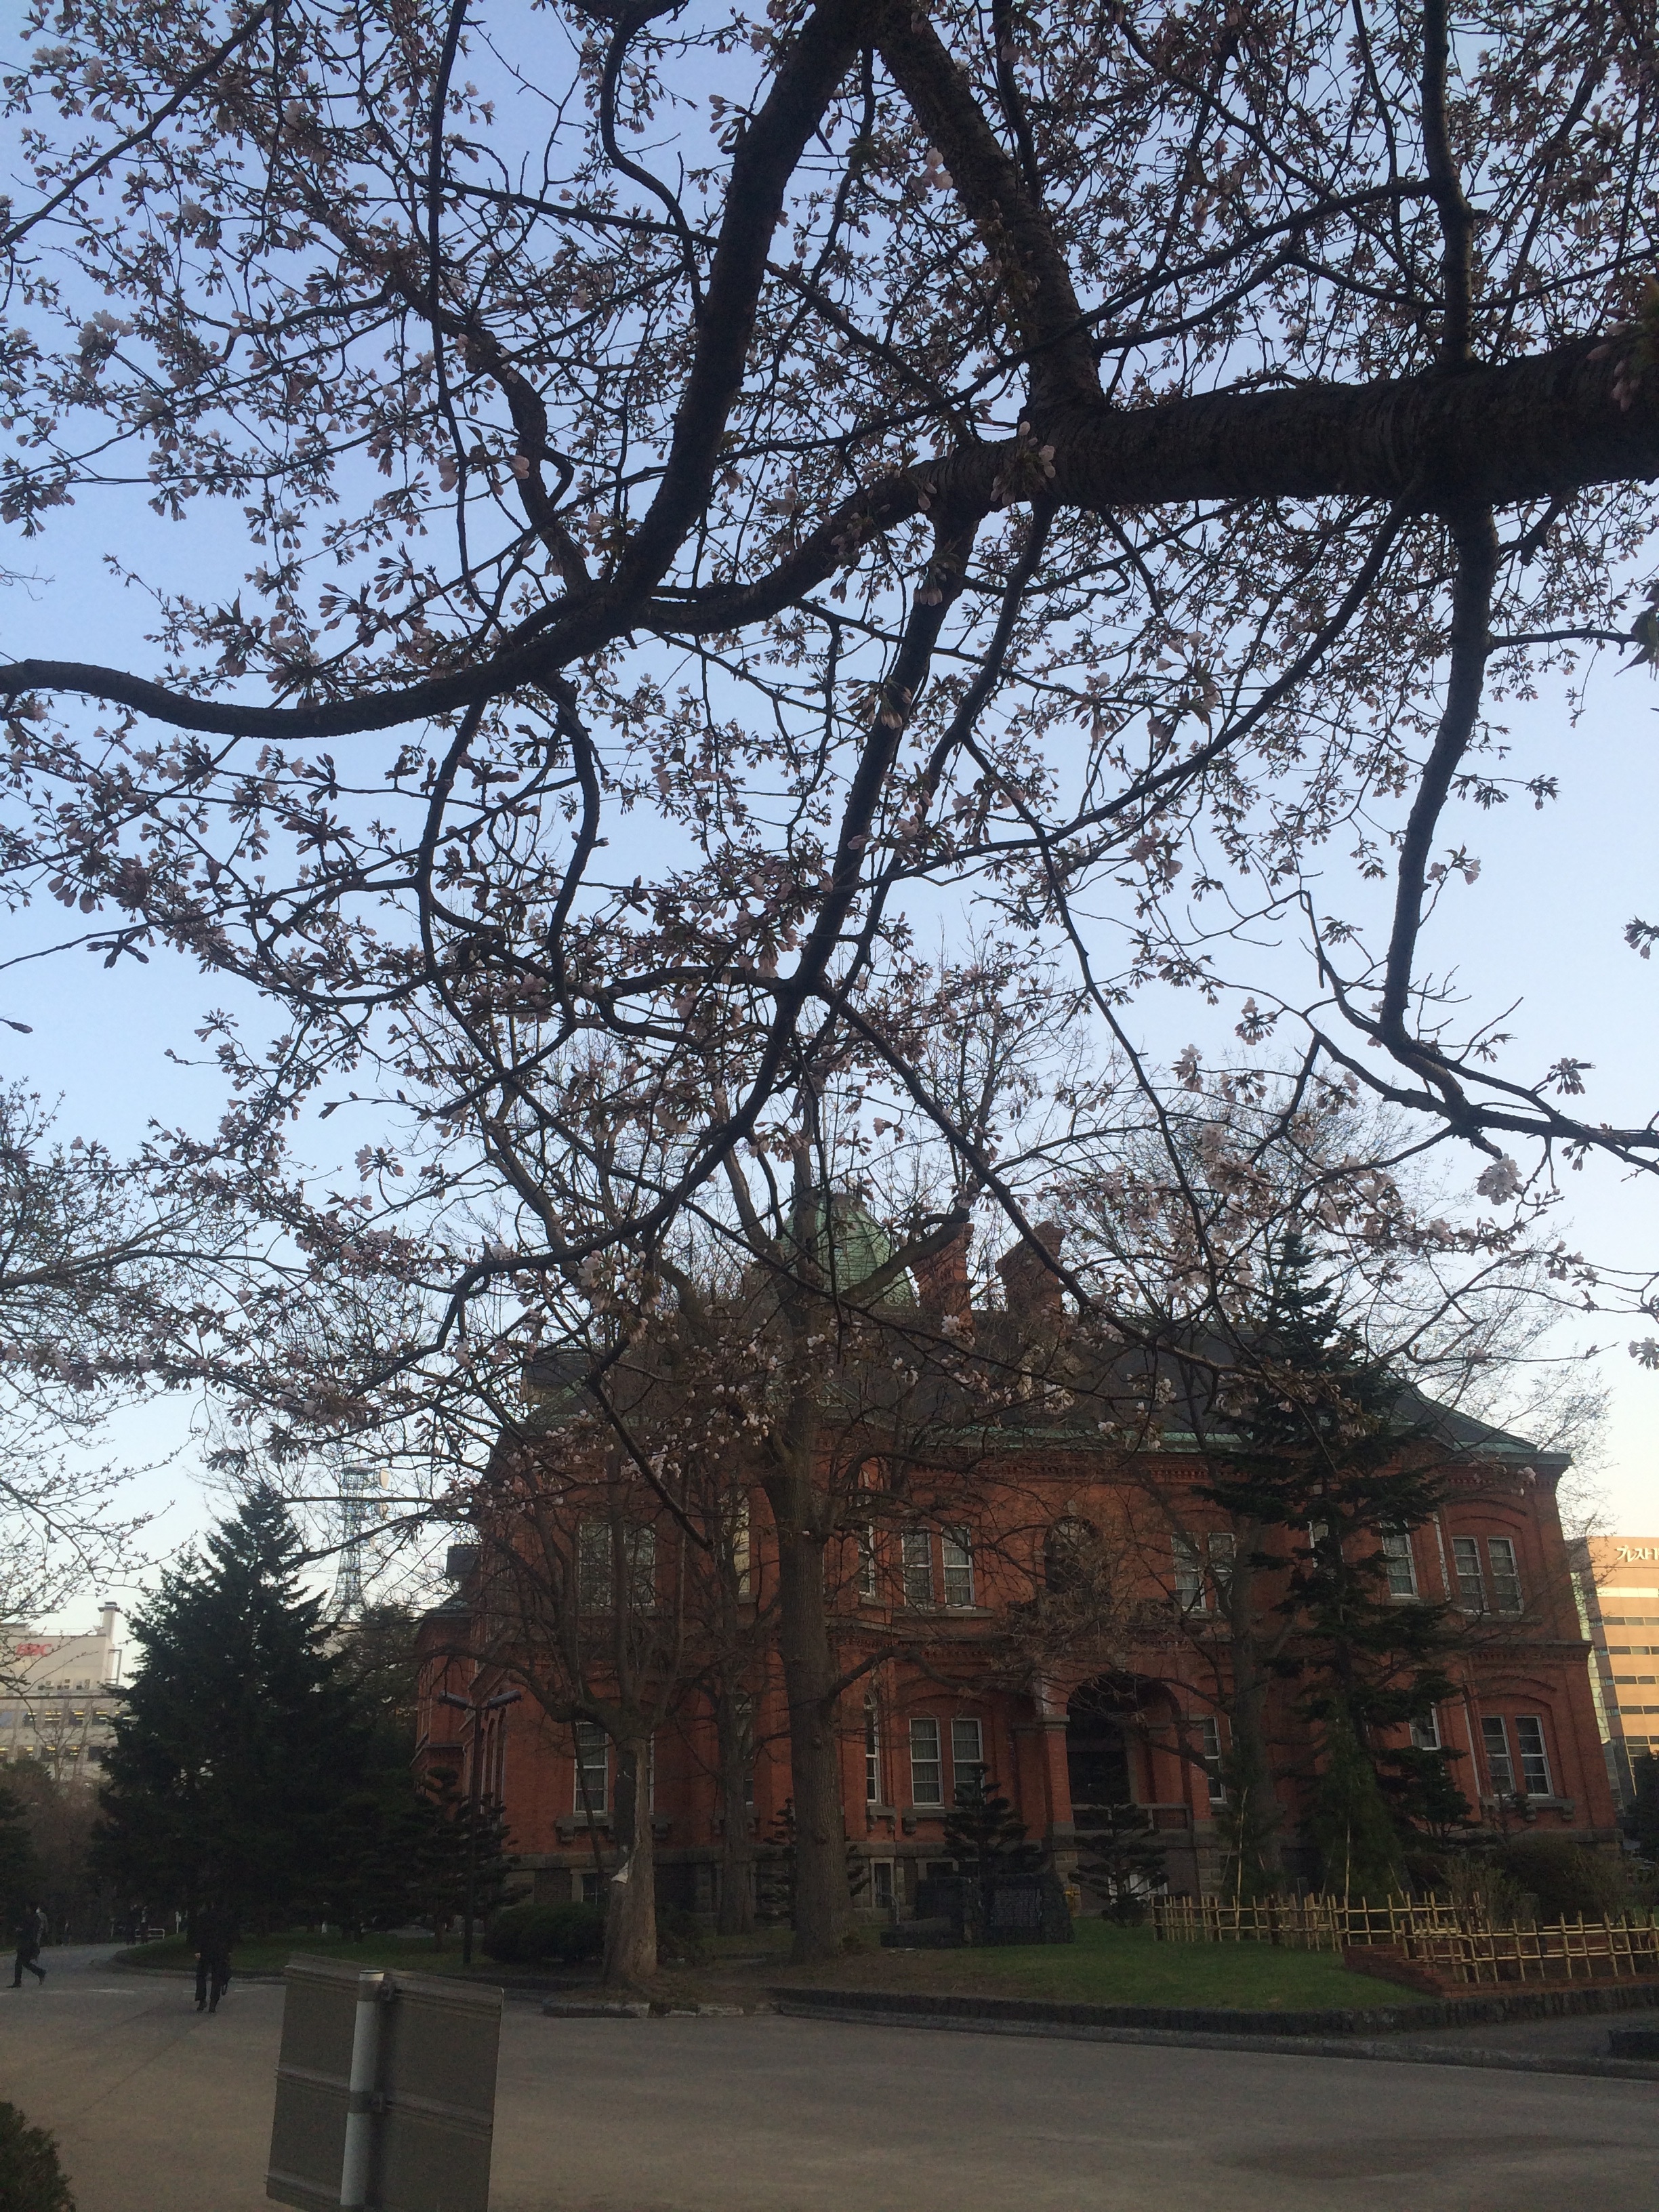
tree, plant, flower, autumn, neighbourhood, woody plant